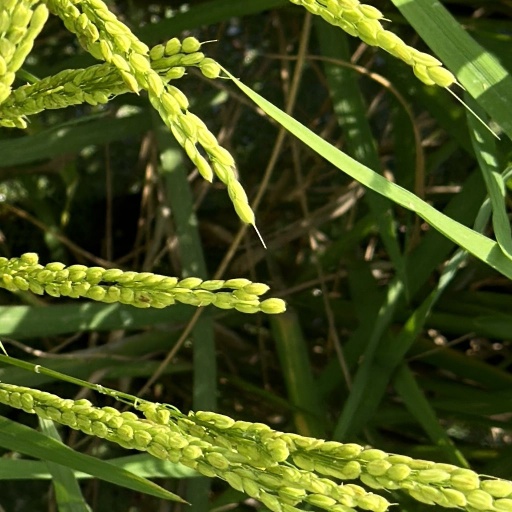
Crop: rice